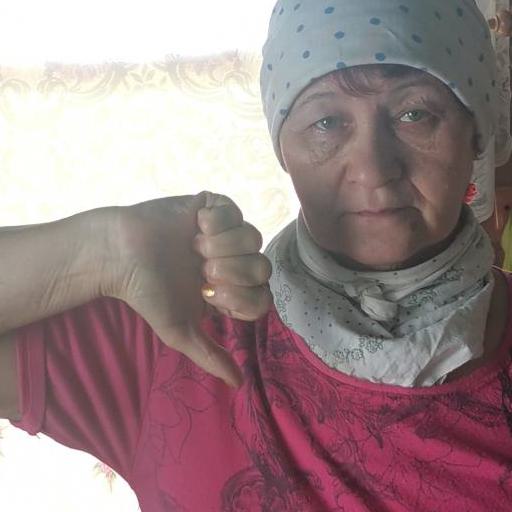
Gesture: dislike